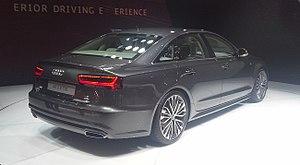
L'Audi A6 est une berline de luxe tricorps construite par la marque allemande Audi, déclinée en version break et break surélevé et en version berline. Elle a succédé, en 1994, à l'Audi 100. À ce jour, quatre générations différentes d'Audi A6 se sont succédé.